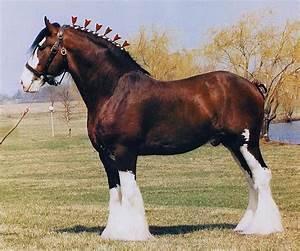
horse